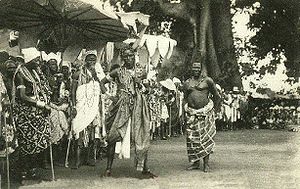
Kongelige paladser i Abomey
Fon-høvdinge danser (1908)
Abomey er en by i Benin, Vestafrika, med ca 65.000 indbyggere. Byen var hovedstad i det tidligere kongedømme Dahomey, som blev etableret ca. 1625 og ophørte da det i 1894 blev indlemmet i Fransk Vestafrika. Kongepaladserne i Abomey, som nu er et verdensarvssted er en gruppe bygninger af jord og lejre, bygget af Fon-folket fra ca. 1650 til 1880. Paladserne regnes blandt de fineste kulturminder i Vestafrika.